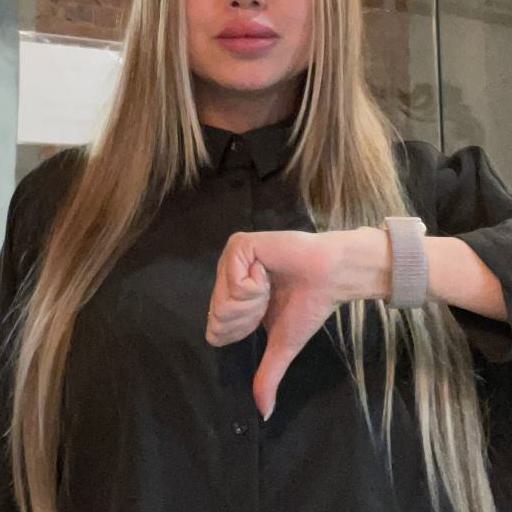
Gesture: dislike